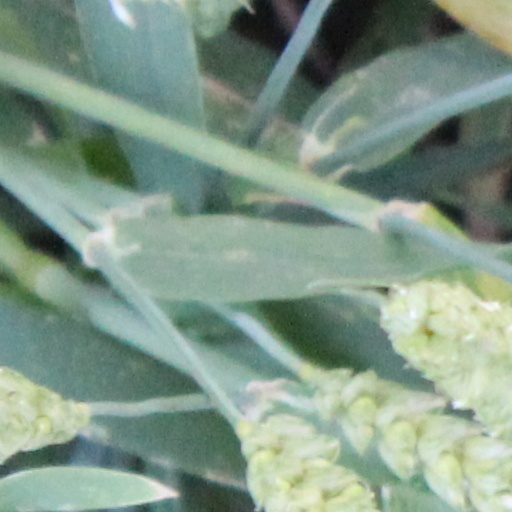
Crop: wheat